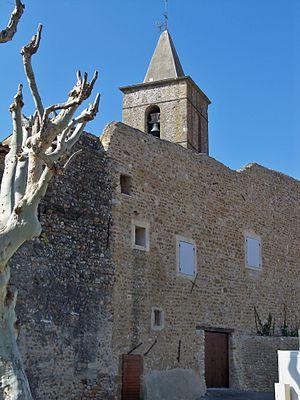
Remparts de Tulette (26)